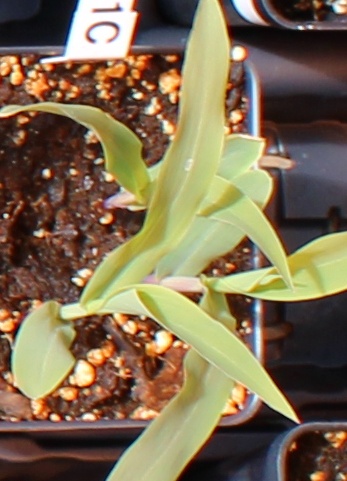
Label: Corn